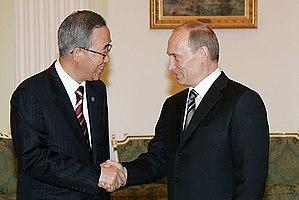
Vladimir Poutin et le Secrétaire Général des Nations Unies Ban Ki-moon (au Kremlin, Moscou). Русский: МОСКВА, КРЕМЛЬ. С Генеральным секретарём Организации Объединённых Наций Пан Ги Муном.